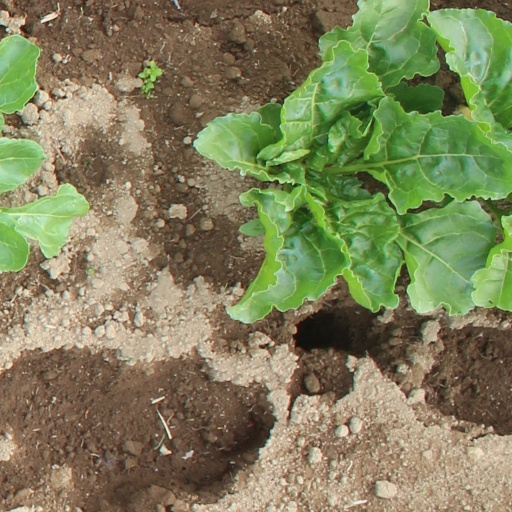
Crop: sugar beet